Torment (1974 film)

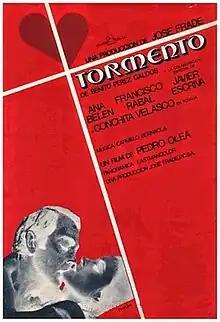
Theatrical release poster

Torment is a 1974 Spanish drama film directed by Pedro Olea based on the novel of the same name by Benito Pérez Galdós which stars Ana Belén, Francisco Rabal, Concha Velasco, and Javier Escrivá.